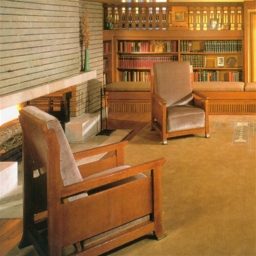
Room type: livingroom